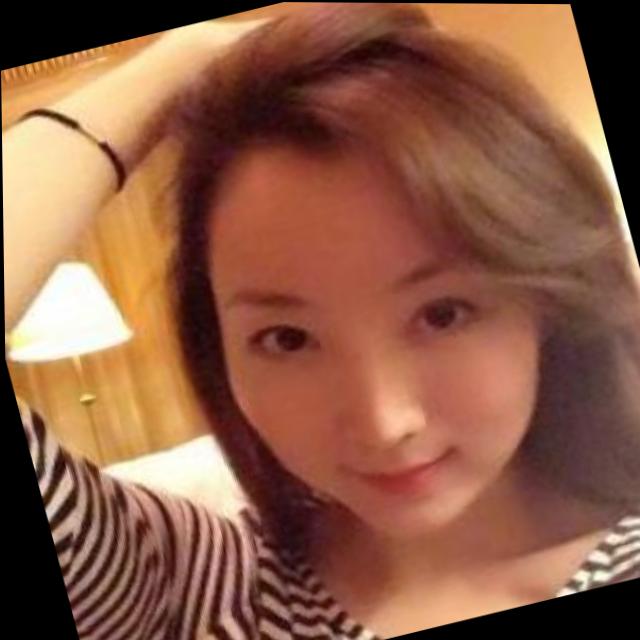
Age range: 21-44